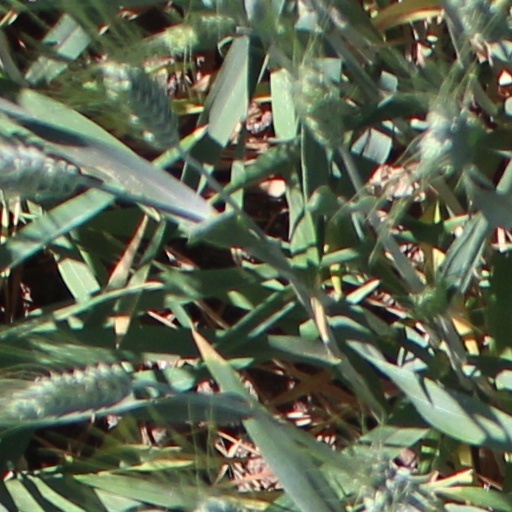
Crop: wheat